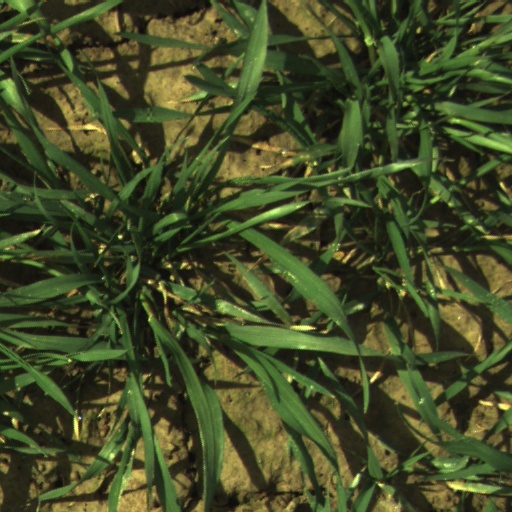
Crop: wheat